Alexander Ostrovsky

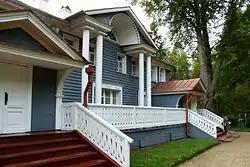
Ostrovsky's Schelykovo house, now a museum

Tsar Alexander II was an avid theatre-goer, but favoured ballet and French vaudeville. "Ostrovsky is a talented man, but his plays for me are unbearable. I come to the theatre to rest from my hard work expecting to be amused, but Ostrovsky's plays leave me depressed and distraught," the Tsar complained, according to the actor Fyodor Burdin. After the much-mangled "Minin" has found its way back to the Imperial Theatres' stage, Ostrovsky followed on with more historical dramas: "Voyevoda" (1866), "The False Dmitry and Vasily Shuisky" (1866) and "Tushino" (1867). In 1867 Stepan Gedeonov (the official who once helped him with "The Sled") became the director of Imperial Theatres and in just six weeks Ostrovsky wrote "Vasilisa Melentyeva", using Gedeonov's script. But the 3rd Department suspected some political subversion, Gedeonov failed to provide financial support and the project flopped.